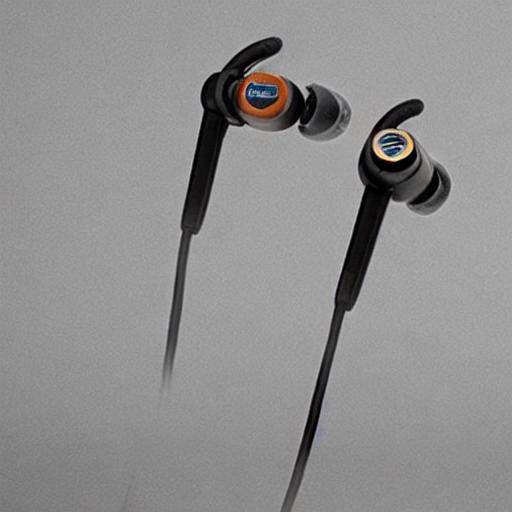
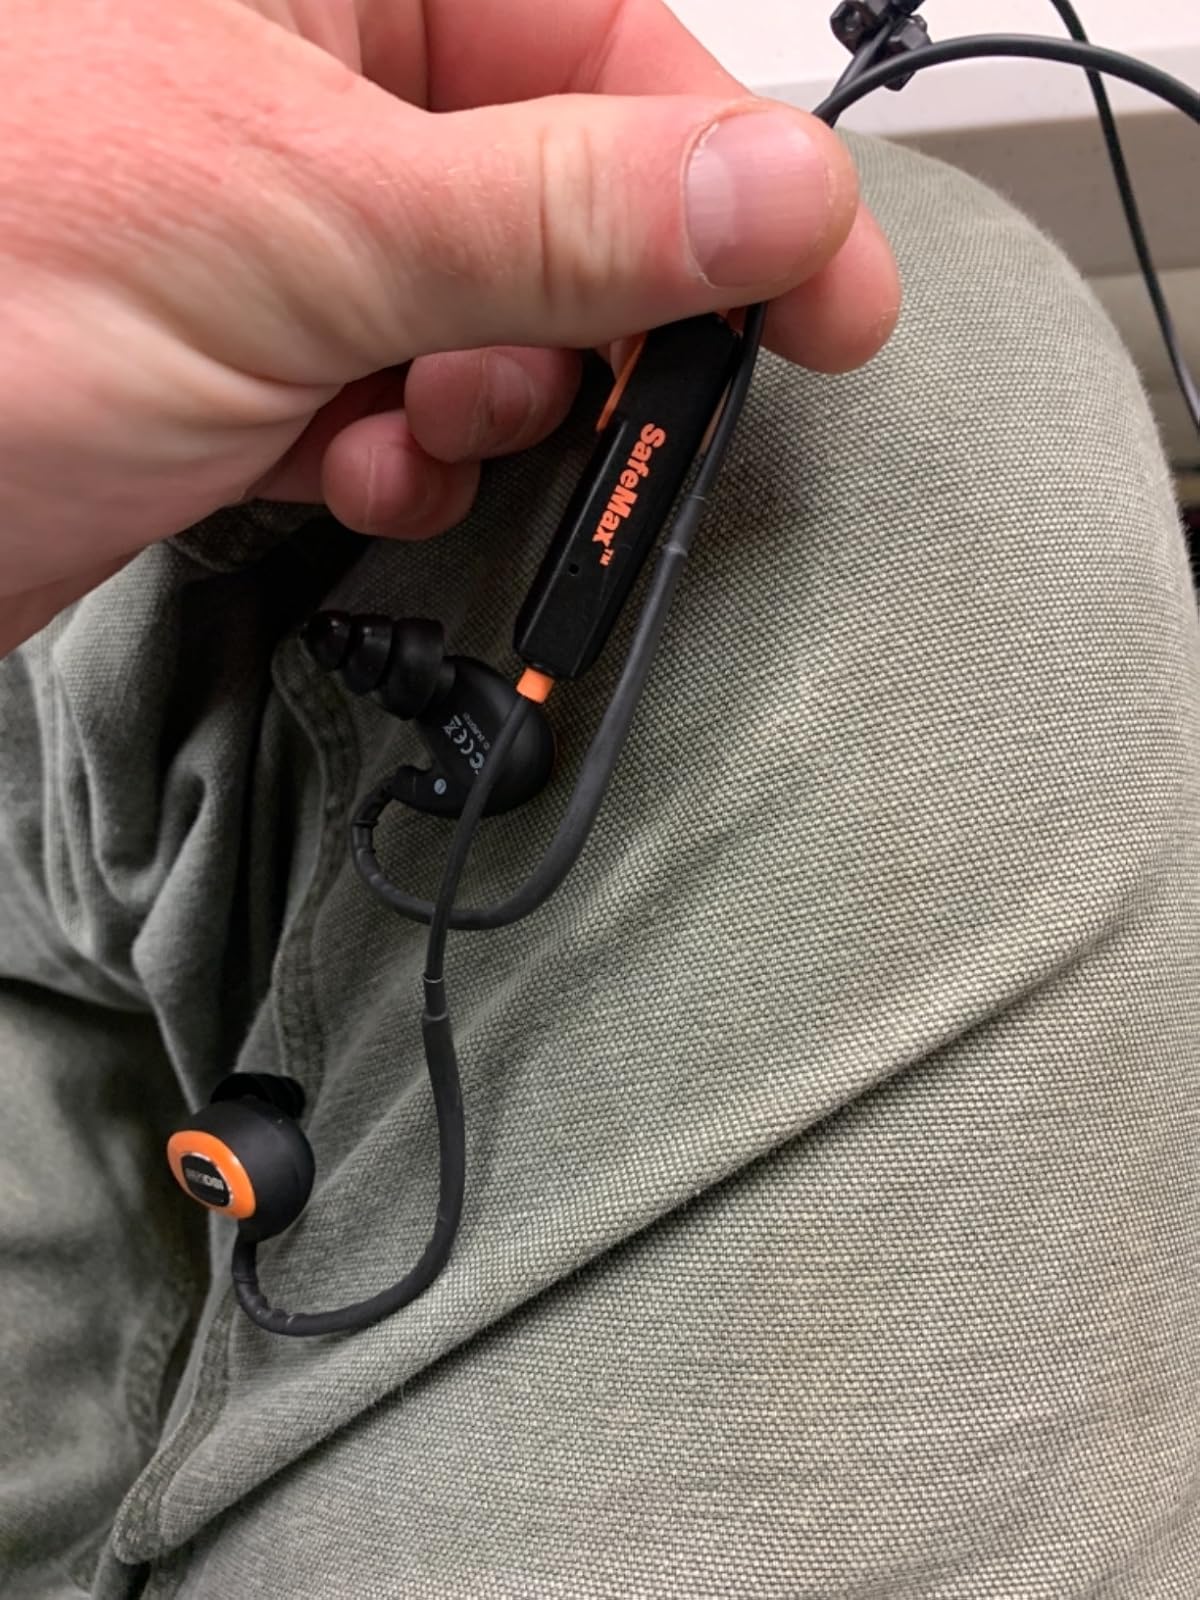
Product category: headphones
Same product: no